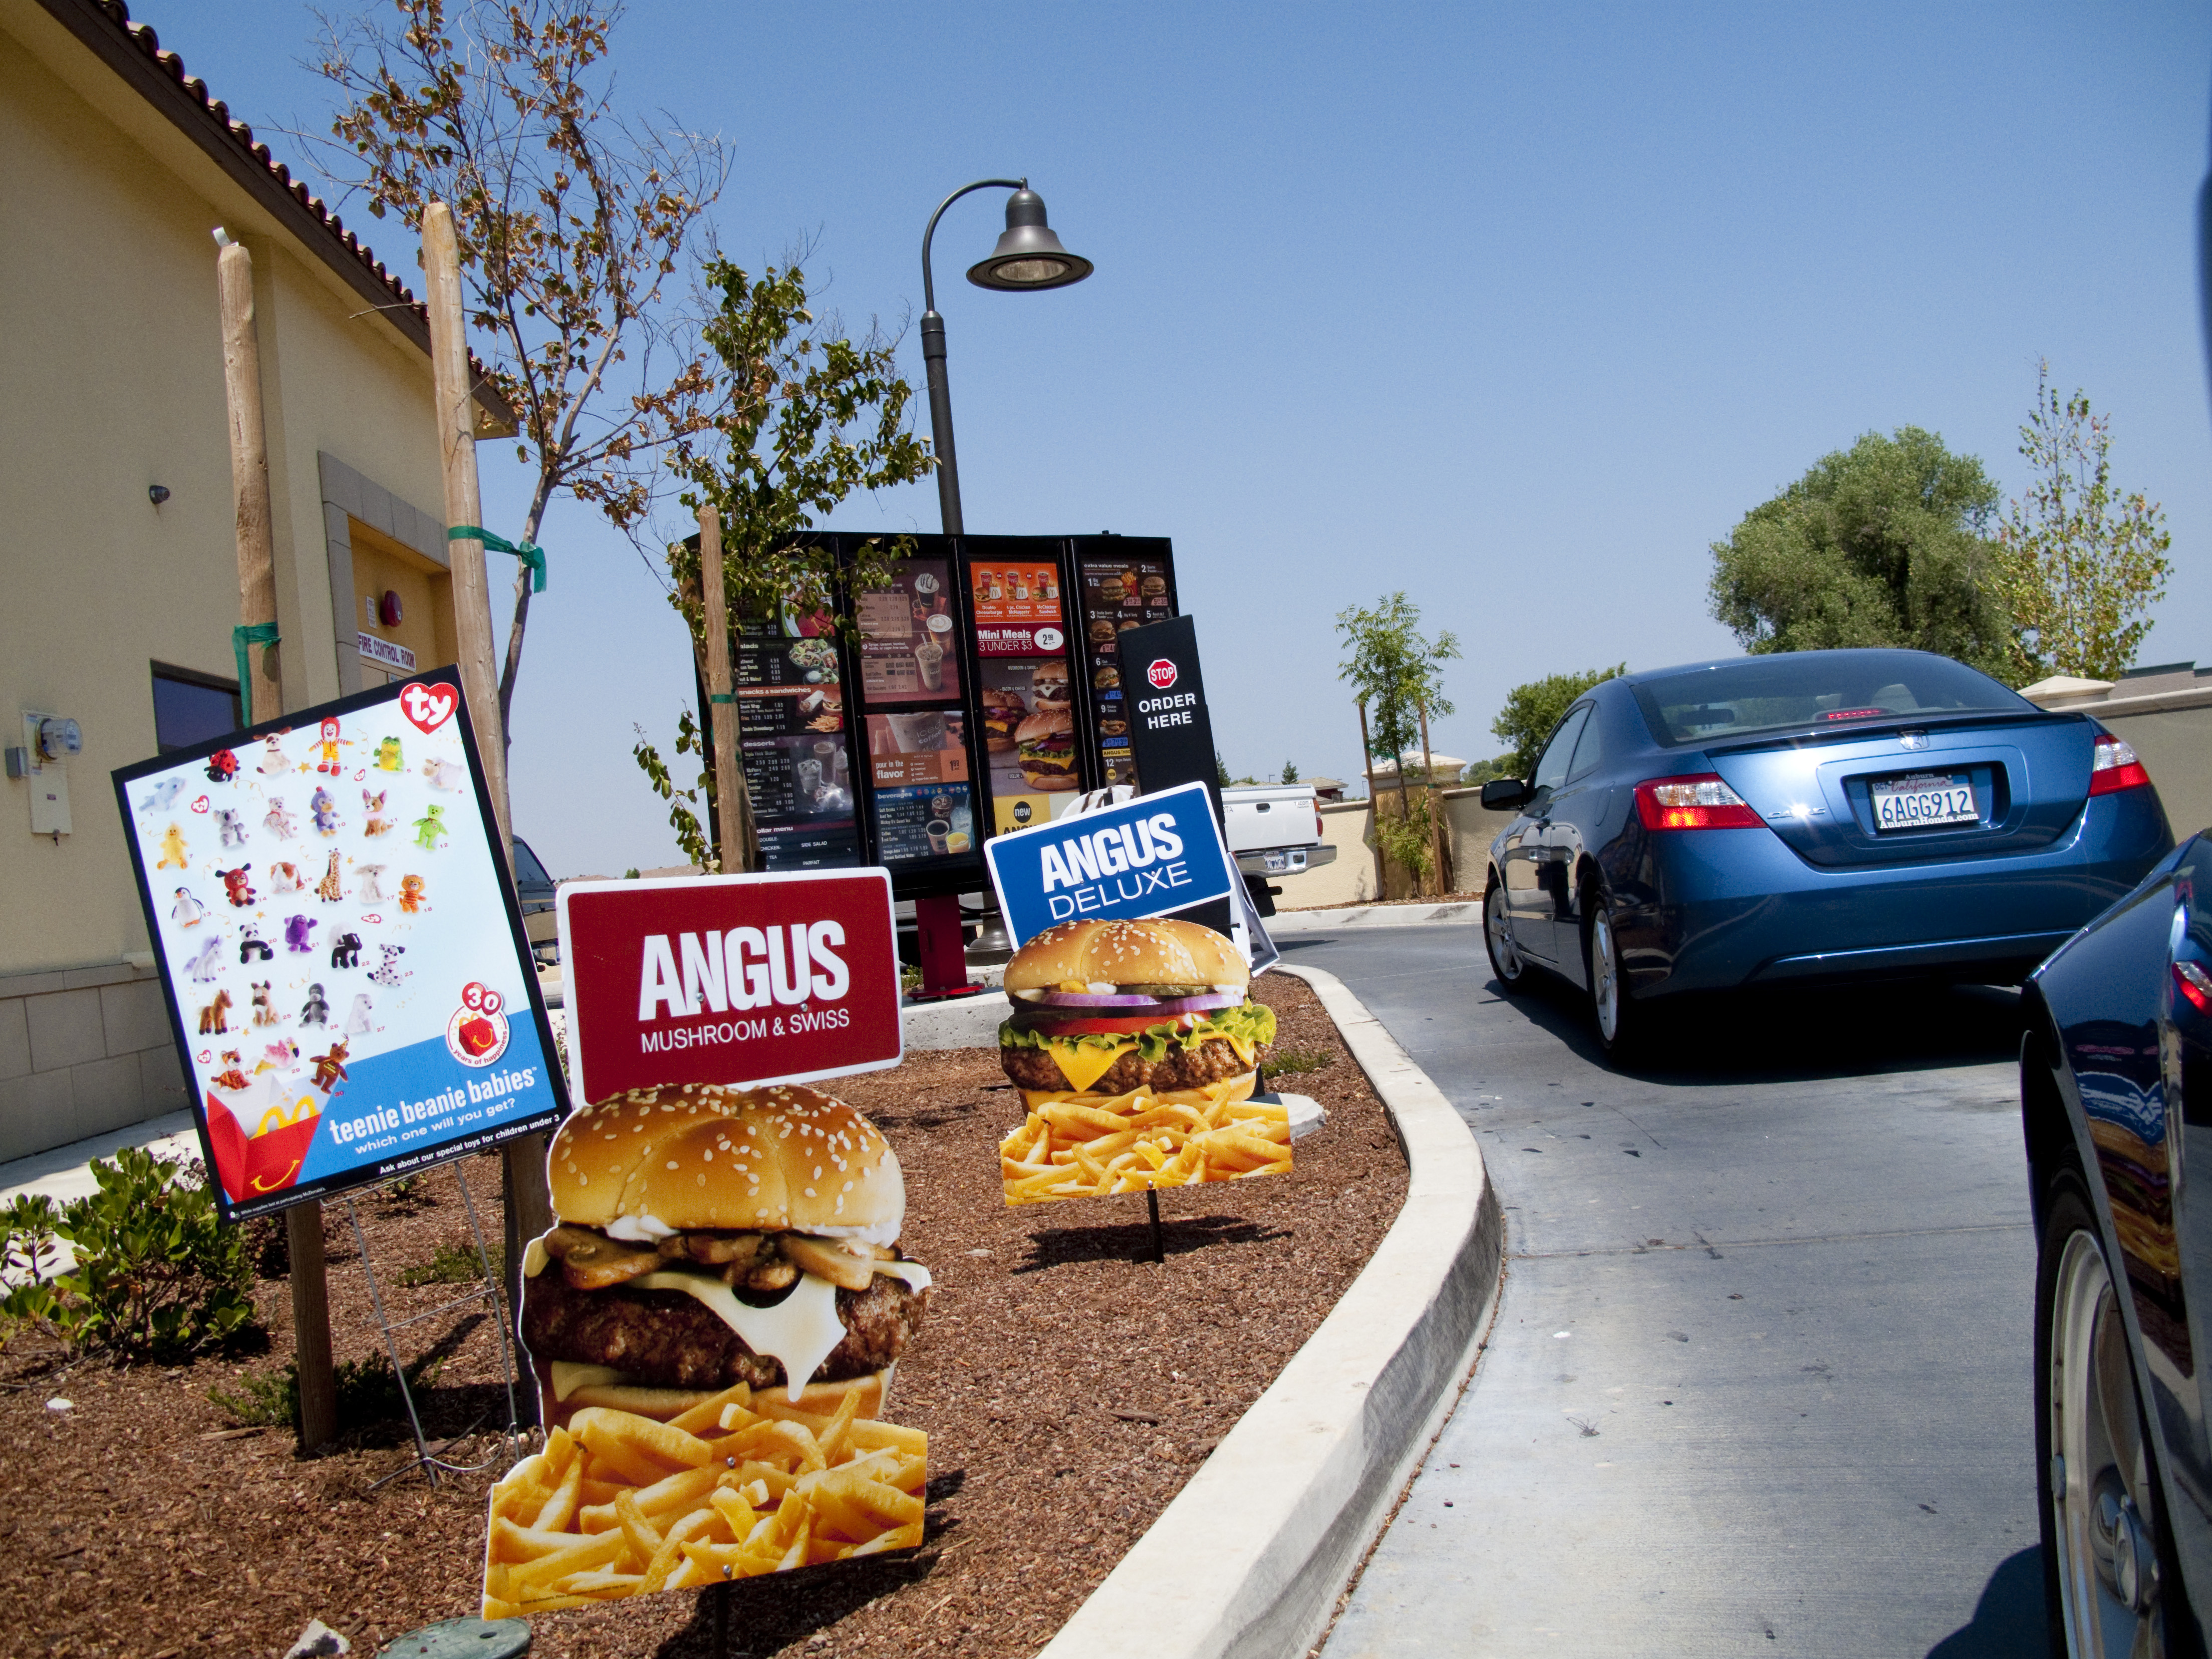
vehicle, mcdonalds, hondacivic, drivethrough